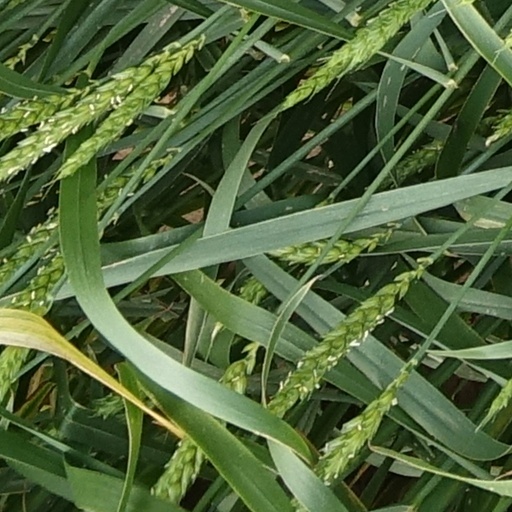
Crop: wheat